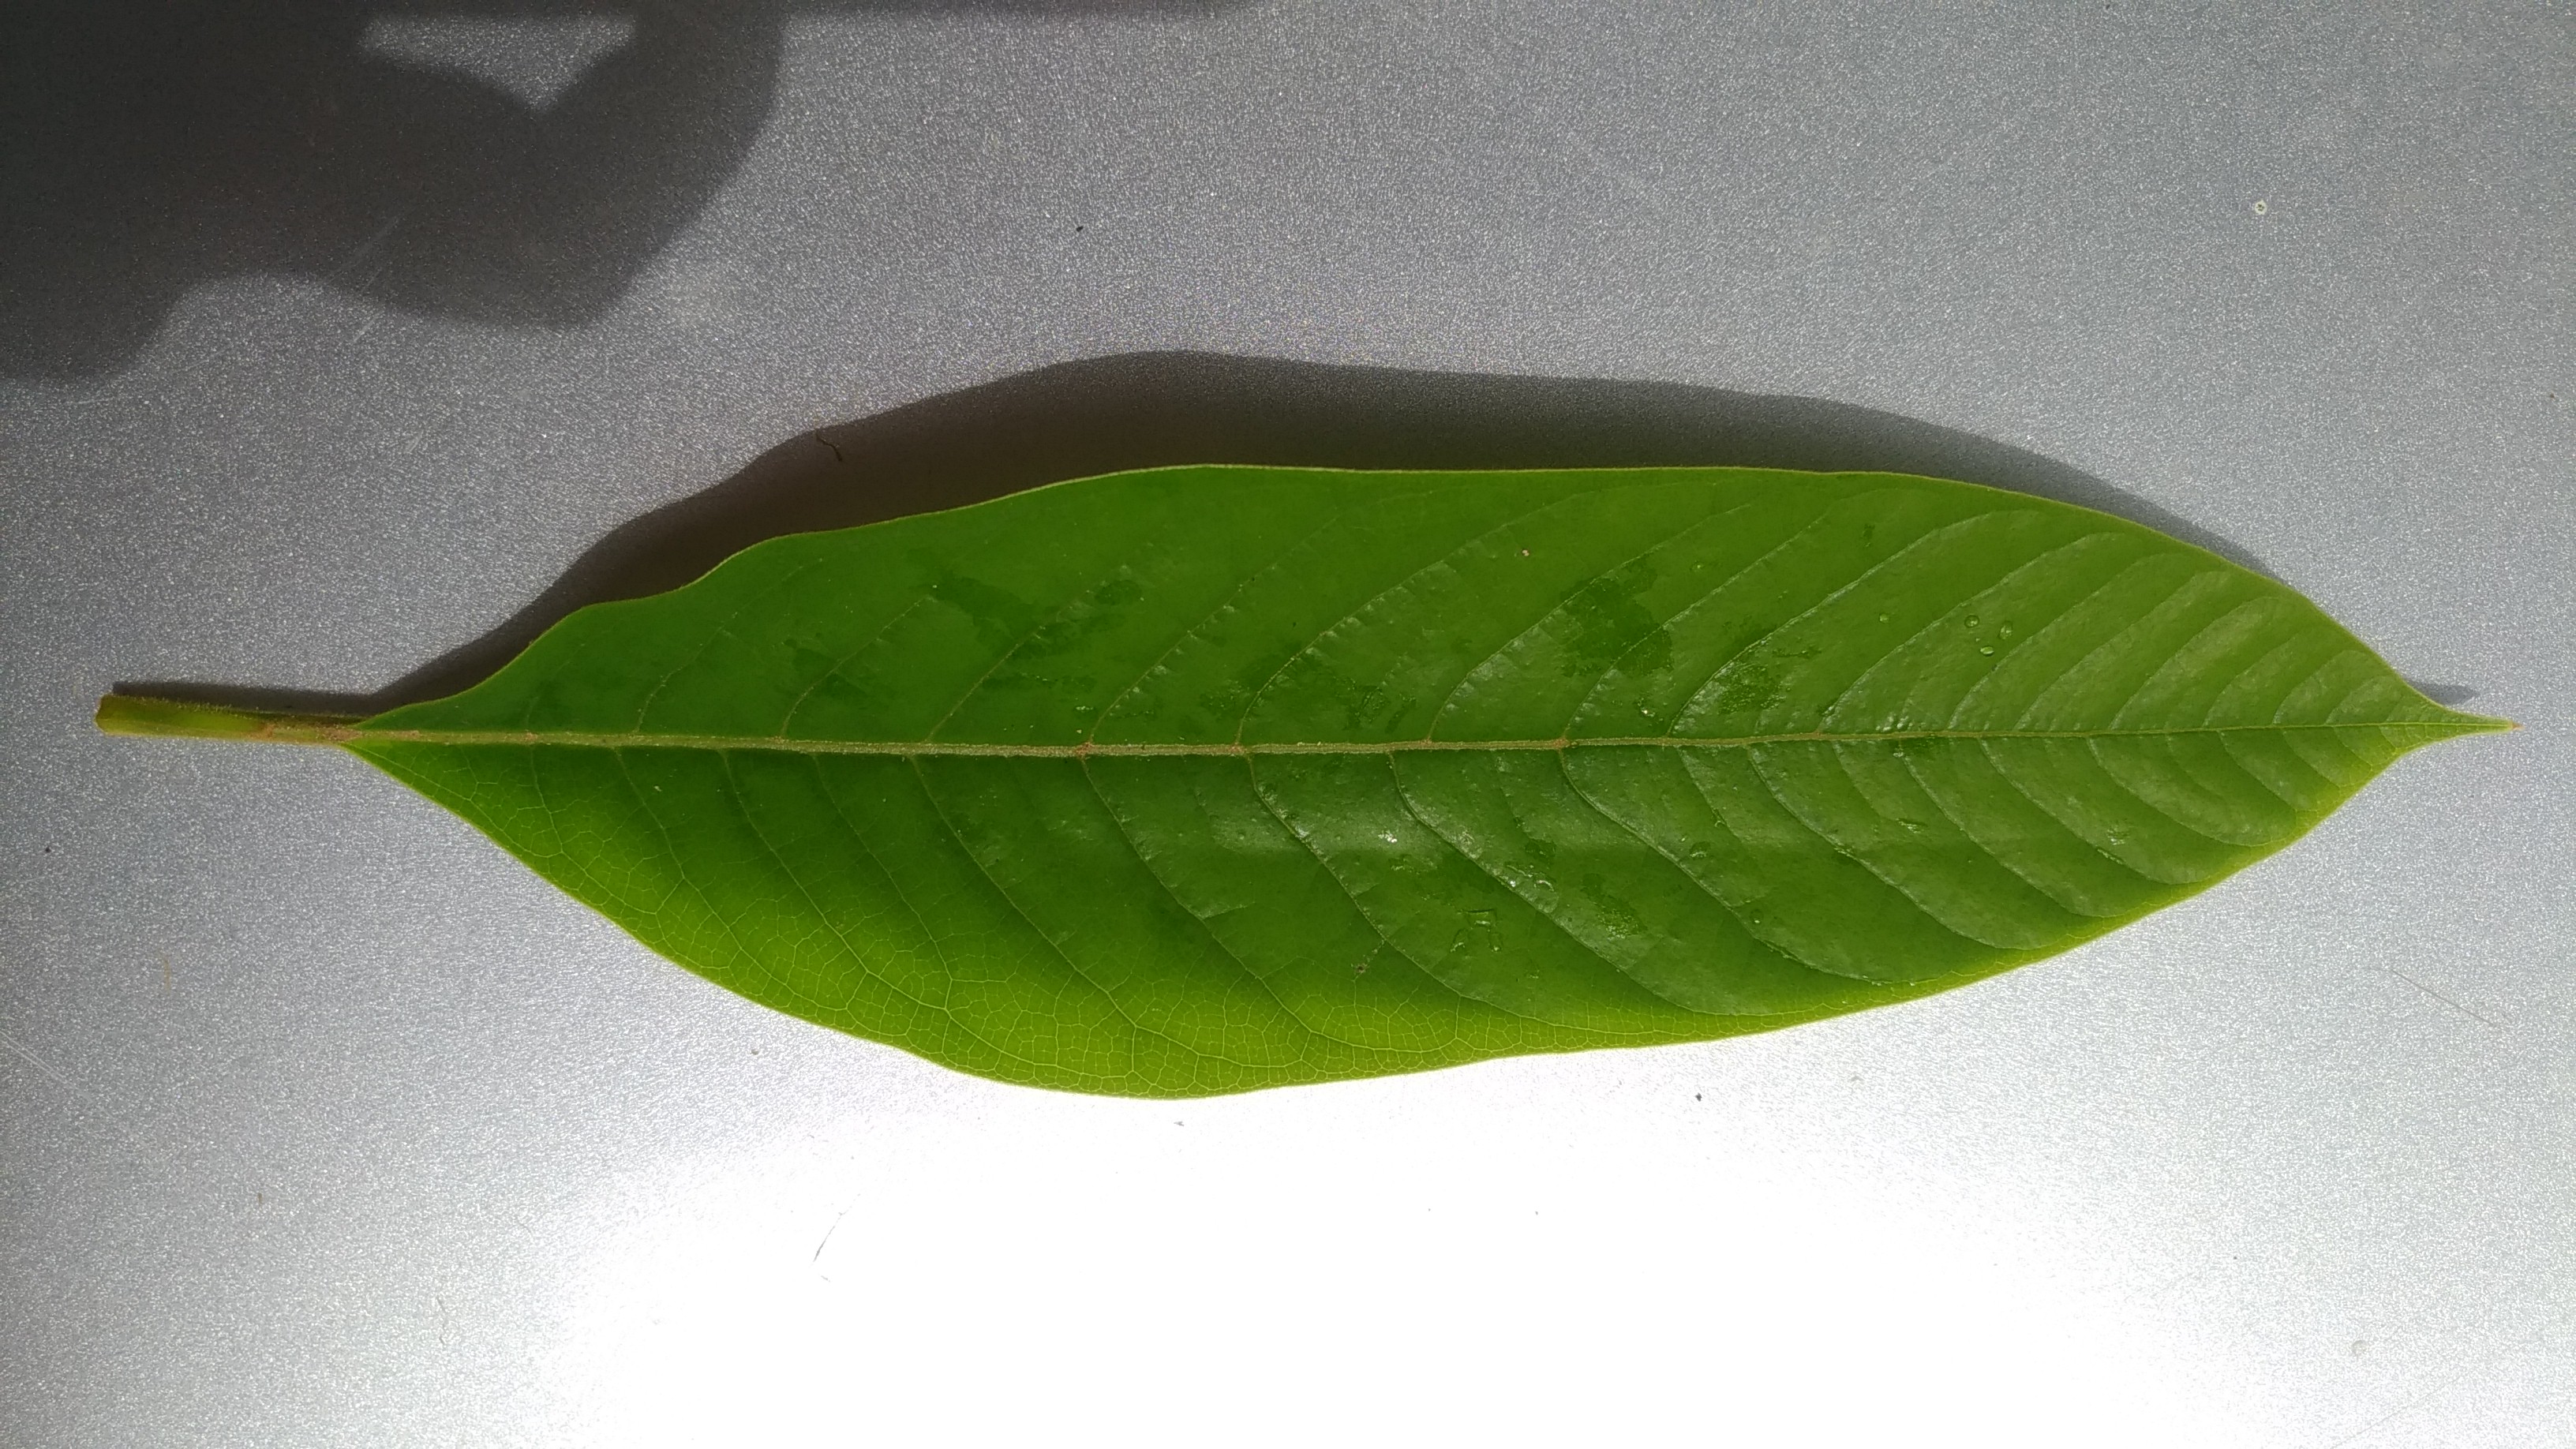
Plant: Coffee